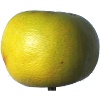
Label: pomelo_sweetie